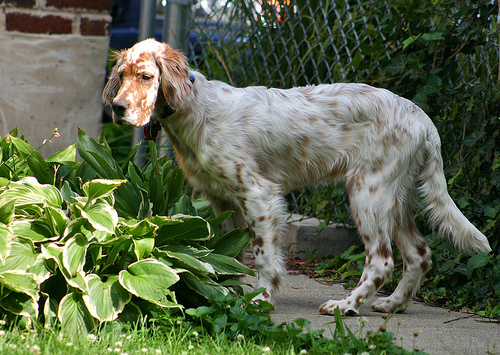
Animal: dog
Breed: english setter